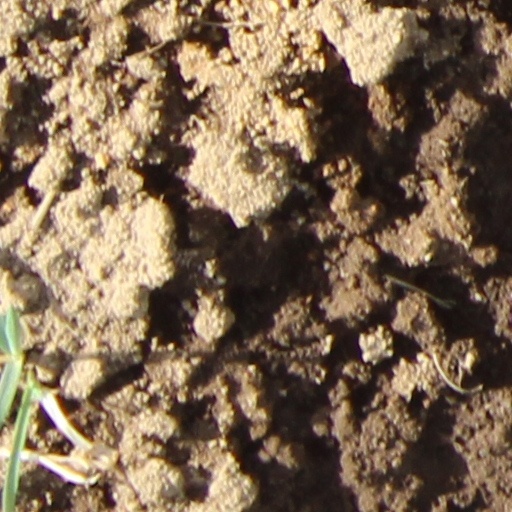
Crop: wheat